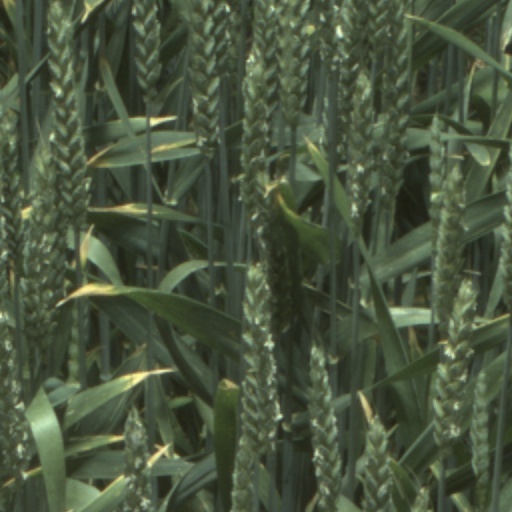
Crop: wheat